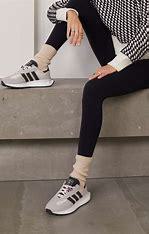
Brand: Adidas
Model: Retropy E5